NASA

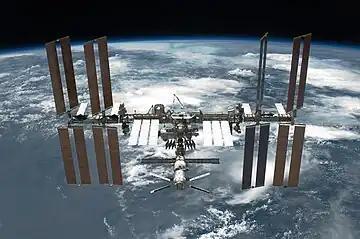
The International Space Station as seen from during STS-134

The International Space Station (ISS) combines NASA's Space Station "Freedom" project with the Russian "Mir-2" station, the European "Columbus" station, and the Japanese Kibō laboratory module. NASA originally planned in the 1980s to develop "Freedom" alone, but US budget constraints led to the merger of these projects into a single multi-national program in 1993, managed by NASA, the Russian Federal Space Agency (RKA), the Japan Aerospace Exploration Agency (JAXA), the European Space Agency (ESA), and the Canadian Space Agency (CSA). The station consists of pressurized modules, external trusses, solar arrays and other components, which were manufactured in various factories around the world and launched by Russian Proton and Soyuz rockets, and the American Space Shuttle. The on-orbit assembly began in 1998, the completion of the US Orbital Segment occurred in 2009 and the completion of the Russian Orbital Segment occurred in 2010. The ownership and use of the space station is established in intergovernmental treaties and agreements, which divide the station into two areas and allow Russia to retain full ownership of the Russian Orbital Segment (with the exception of "Zarya"), with the US Orbital Segment allocated between the other international partners.